Religion in the Sasanian Empire

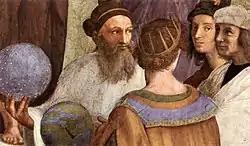
Zaradust-e Khuragen

In the Sassanid period, Zaradust-e Khuragen founded a new sect called Dar al-Din or Zoroastrianism after himself. He became acquainted with Greek philosophical books, including Plato's Republic, and was influenced by Plato's Utopia. The ideas of Zoroastrian Khuragen, which were mostly economic and social, were introduced to Persian society through his disciple Mazdak. Malalas relates that during the reign of Diocletian, two hundred years earlier, a Manichaean man named Pundus of Mazdak appeared in Rome, with new ideas and opposed to the official Manichaean religion. It is from the words of Bodis: The god of good fought the god of evil and defeated him, so here it is necessary to worship God. Zoroaster Khorgan was in fact a theorist and founder of a tradition that aimed to return to the originality and monotheism (according to his own understanding of the meaning of monotheism, which was a god of good and a god of evil), the great prophet of ancient Iran, and he encouraged the Sassanid kings to follow this tradition, because in those days when the two principles had different interpretations and explanations of the Zoroastrian religion, the people were disturbed and confused.